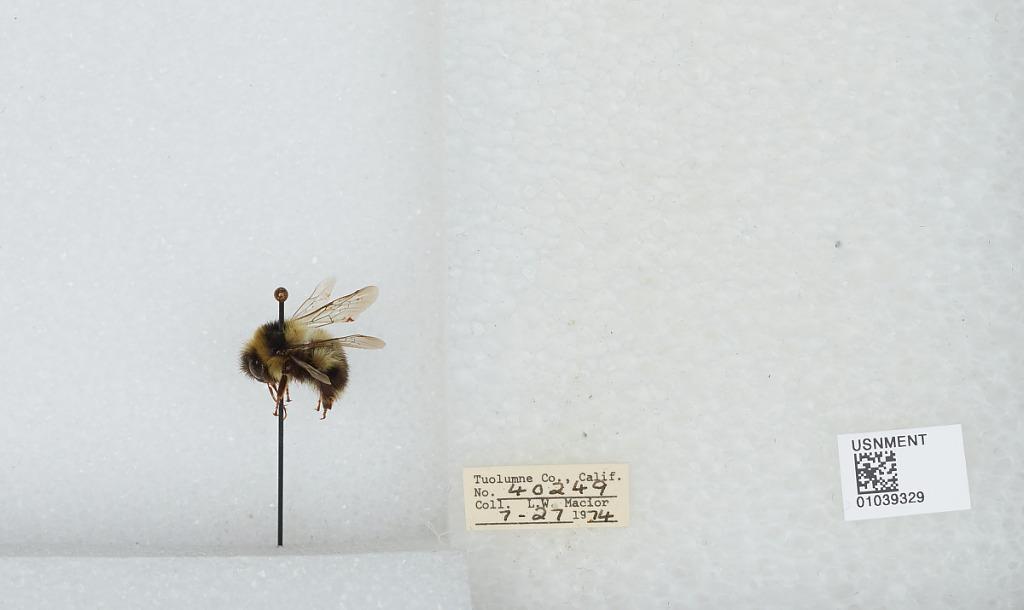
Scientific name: Bombus (Cullumanobombus) rufocinctus Cresson
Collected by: L. Macior
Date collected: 1974-7-27
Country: United States
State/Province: California
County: Tuolumne
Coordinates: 38.02, -119.93